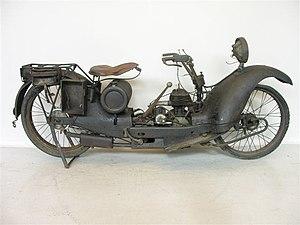
La Ner-A-car est une moto de type pieds en avant conçue par Carl Neracher en 1918. Environ 10.000 de ces motos ont été fabriquées aux États-Unis par la Ner-A-Car Corporation et nommées Neracar alors que près de 6.500 sont probablement construites en Angleterre sous licence par la société Sheffield-Simplex, entre 1921 et 1926, sous la nom Ner-A-car.